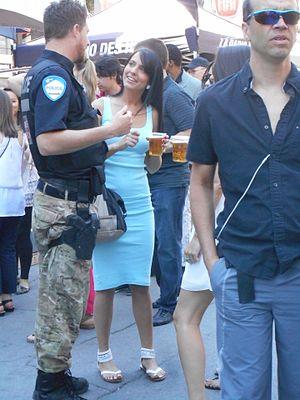
Festival du Grand Prix à Montréal pendant le Grand Prix du Canada
Le Service de police de la Ville de Montréal est le service de police municipale de la ville de Montréal et son agglomération. Elle possède des postes majeurs, un quartier général et des postes de quartier pour contrer la criminalité et se rapprocher de la population.